Battle of Strasbourg

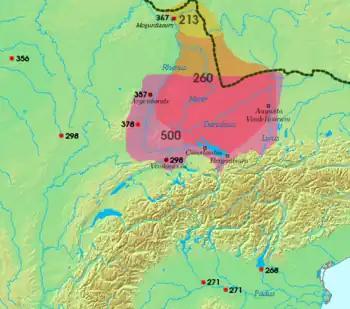
Map showing the extent of the territory of the Alamanni confederation at various points in time. Originating from the river Main region further North, the Alamanni tribes were in Julian's time established in the "Agri Decumates" (Black Forest) region (red shade). This had formerly been part of the Roman Germania Superior province, but was evacuated by the Romans in the mid-3rd century

During the 3rd century, the small and fragmented tribes of "Germania Libera" ("free Germany" i.e. Germany outside the empire) apparently coalesced into large, loose confederations: the Franks (NW Germany), Alamanni (SW Germany) and Burgundians (Central Germany). Although riven by internal feuding, these confederations could mobilise large forces and may have presented a greater threat to the empire than previously thought.